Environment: real
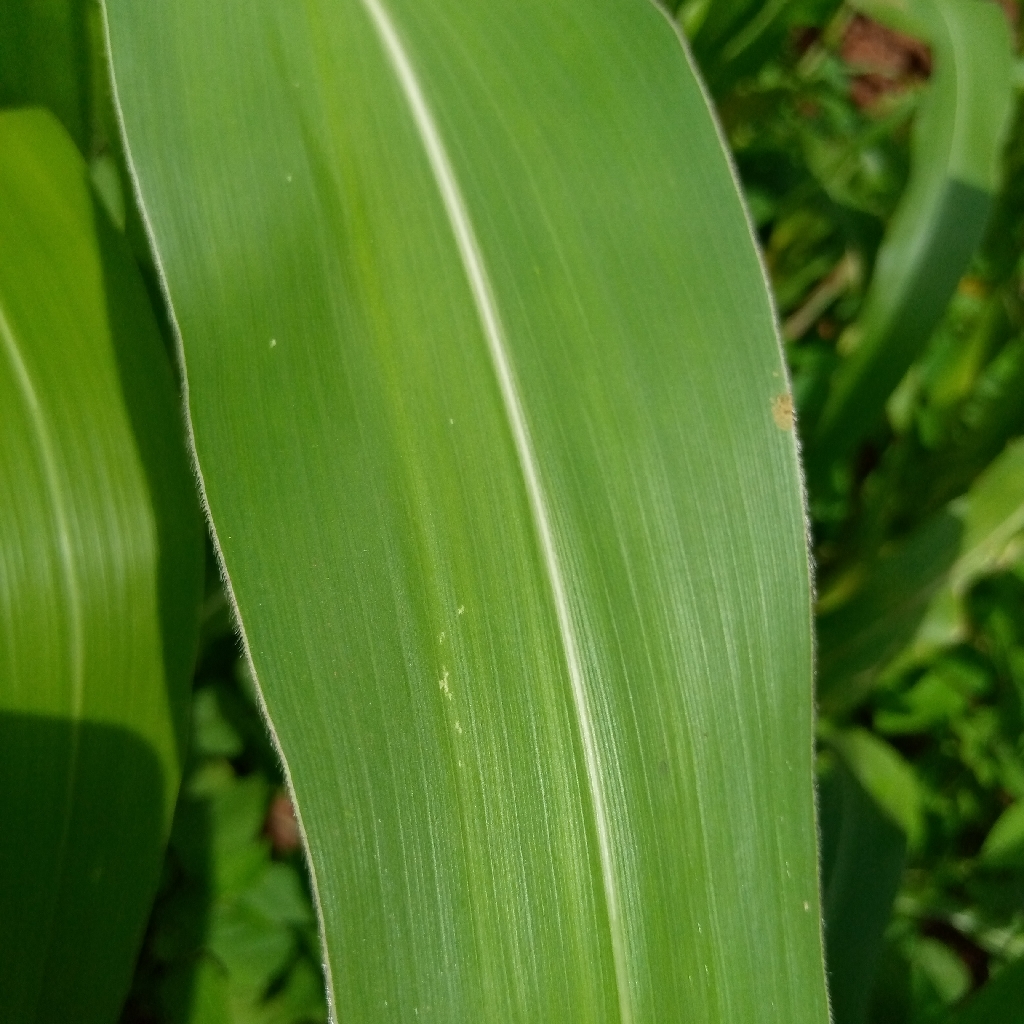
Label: healthy